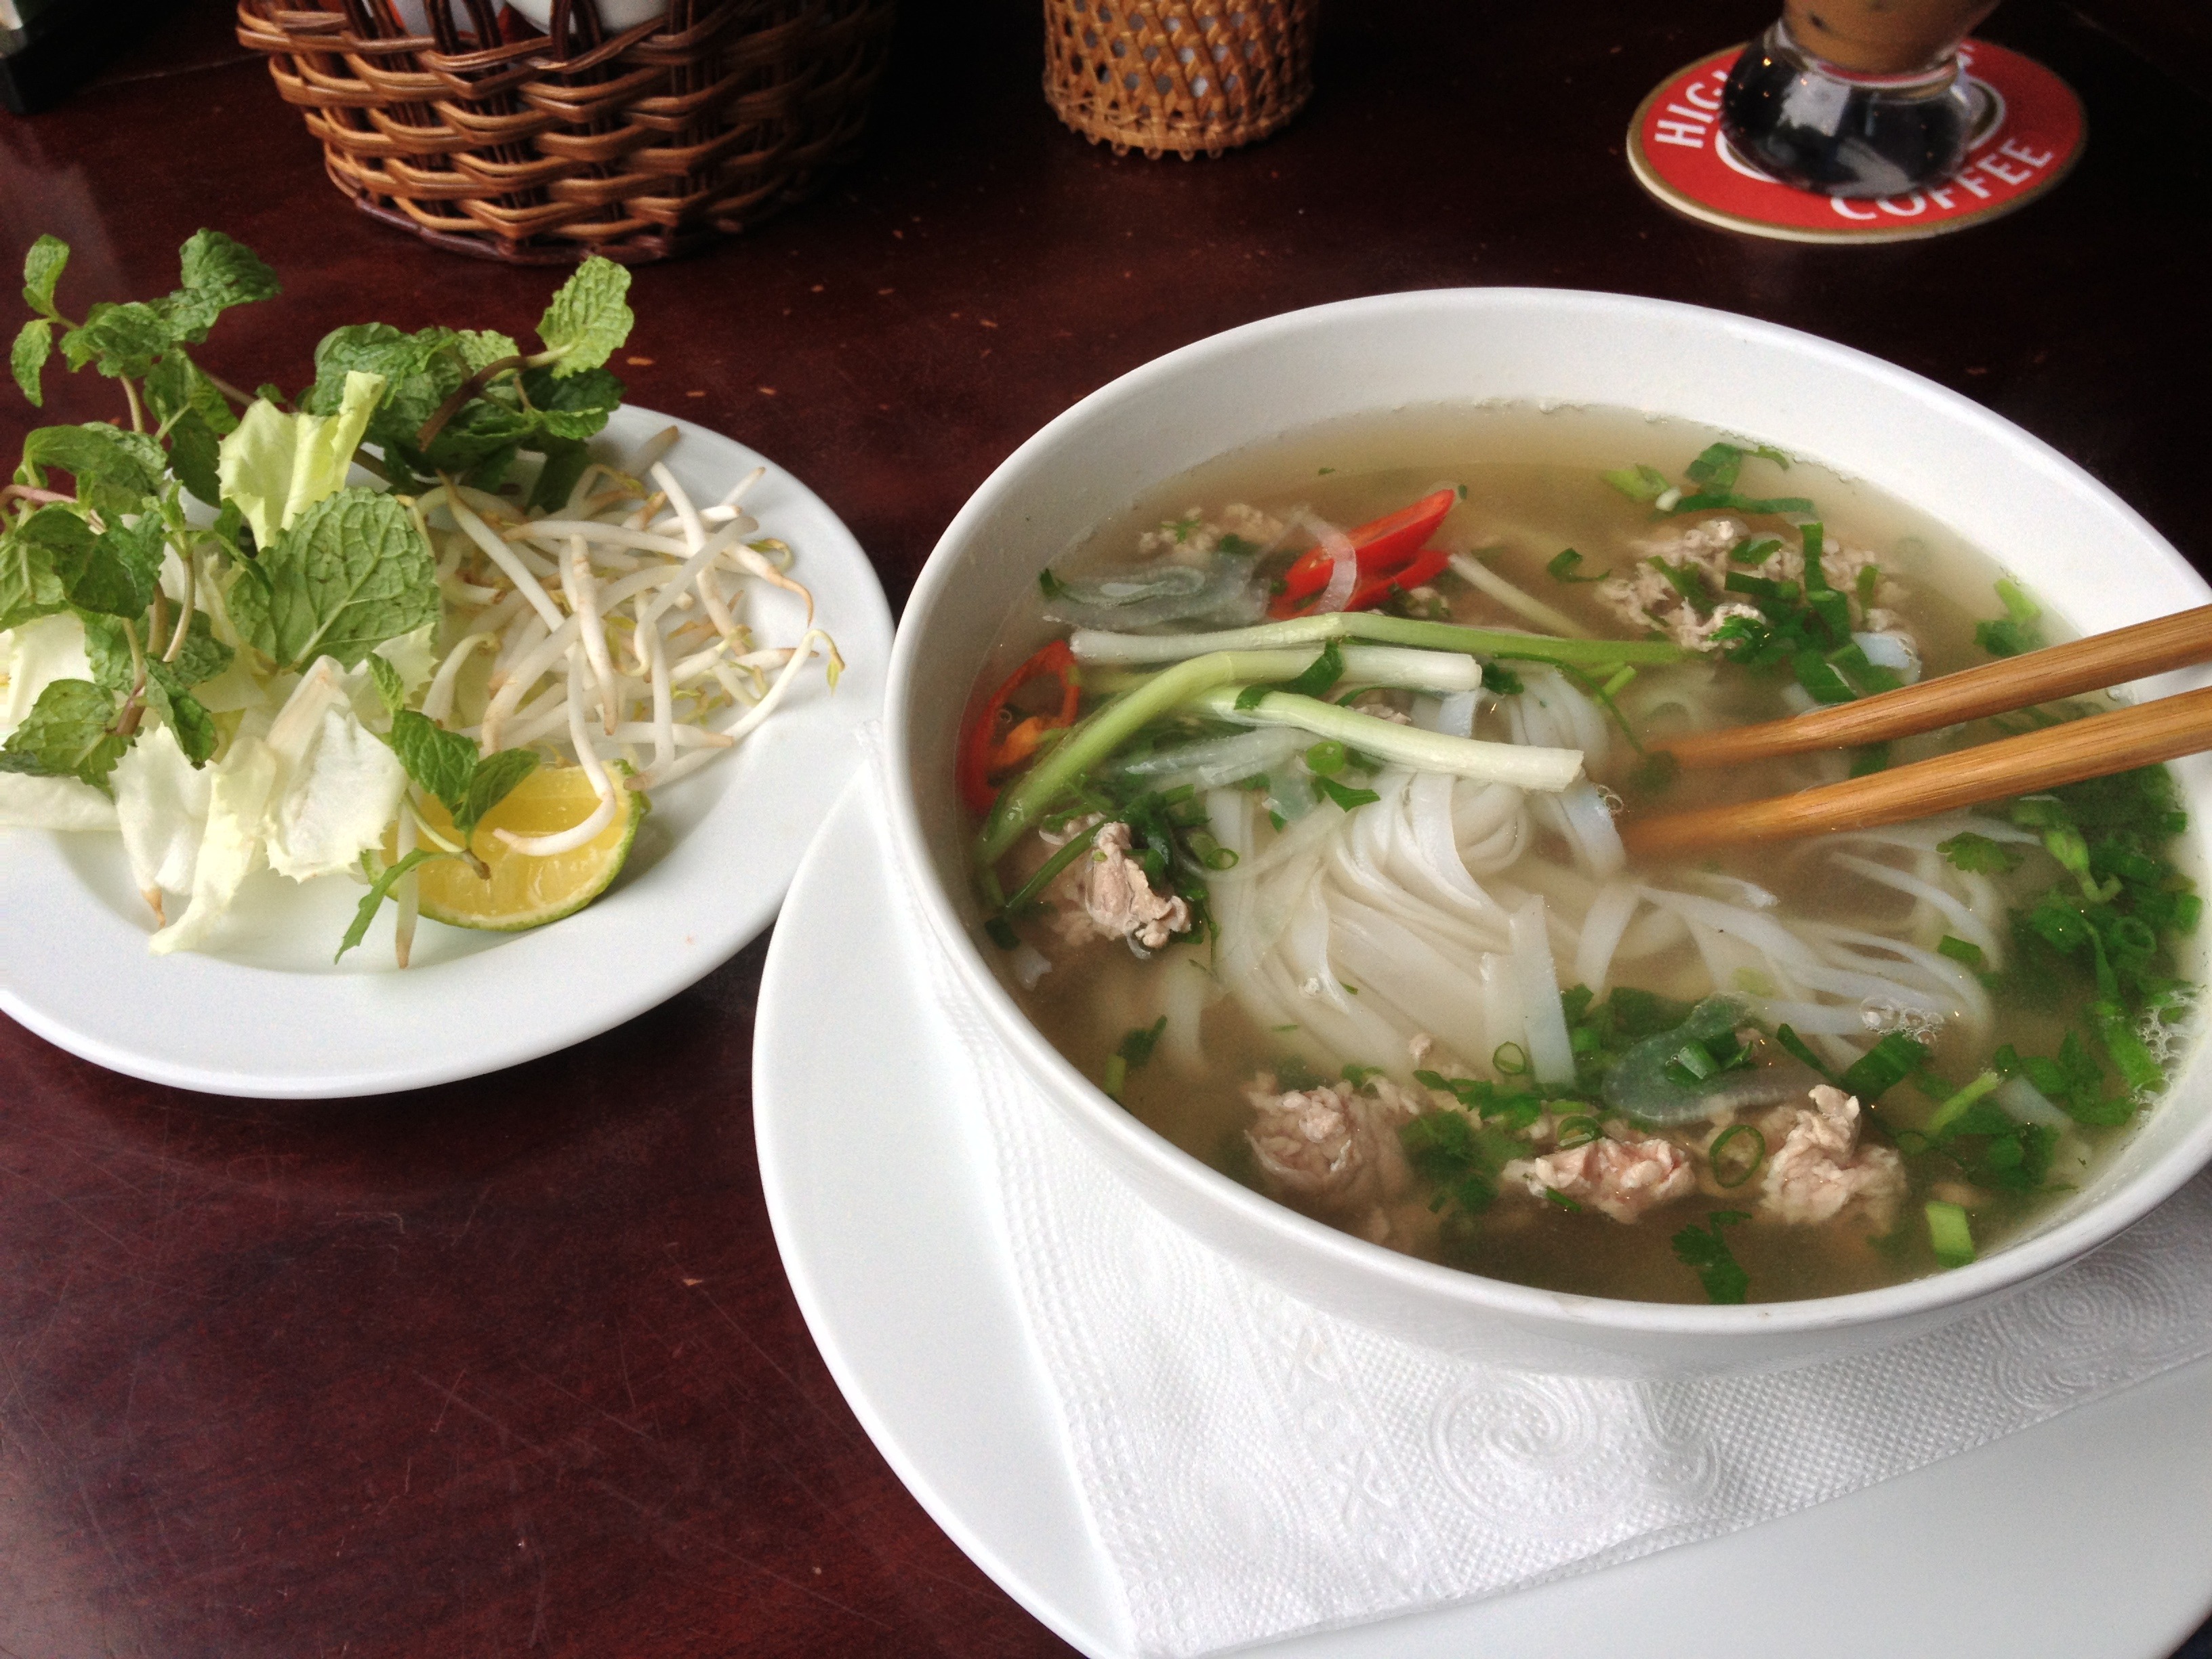
restaurant, dish, food, asia, cuisine, soup, rice, noodle, chopstick, asian food, oriental, pho, chinese food, vientiane, southeast asian food, noodle soup, hot pot, nabemono, kuy teav, b n b hu, vietnamese food, tourism in vietnam